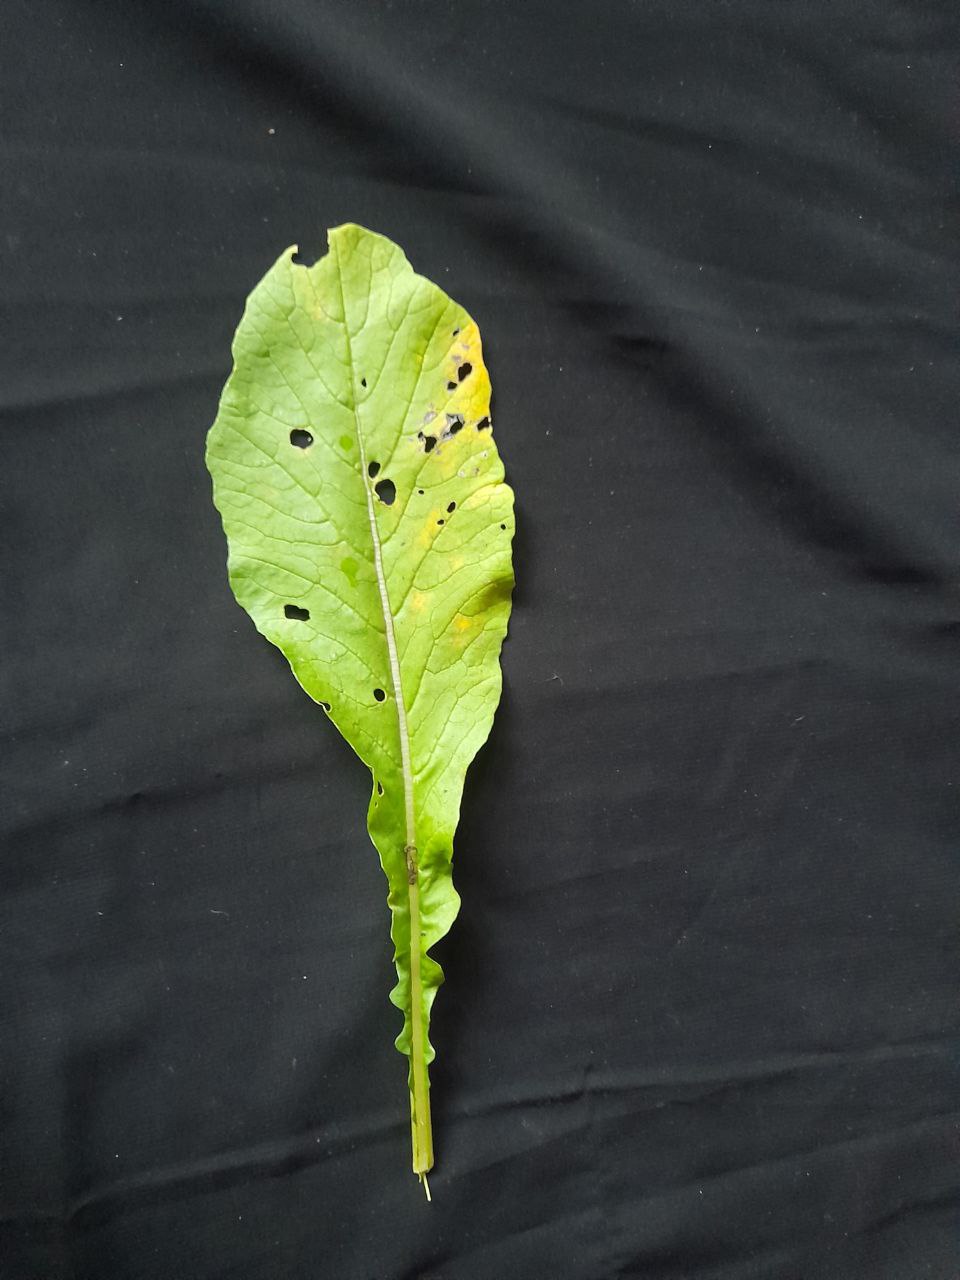
Label: flea beetle